George P. Coleman Memorial Bridge

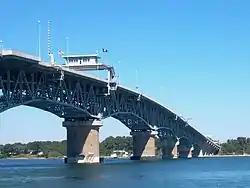
The Coleman Bridge as seen from Yorktown as it connects with Gloucester Point.

The George P. Coleman Memorial Bridge (known locally as simply the Coleman Bridge) is a double swing bridge that spans the York River between Yorktown and Gloucester Point, in the United States state of Virginia. It connects the Peninsula and Middle Peninsula regions of Tidewater, Virginia. The bridge is the only public crossing of the York River, though State Route 33 crosses both of its tributaries (the Mattaponi and Pamunkey Rivers) just upriver of their confluence at West Point.